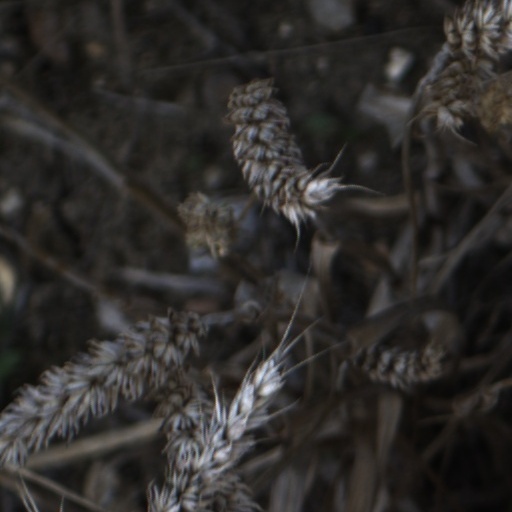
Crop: wheat